New Europe Bridge

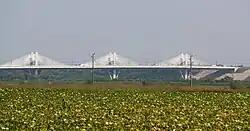
New Europe Bridge

Another issue that had to be solved was the establishment of a management company that has to operate the bridge and collect tolls. Pending issues were how and where that company would be registered, dispute resolution methods and what fiscal law it would be subject to. In October 2012 it was expected that this company would be located in Sofia.